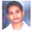
Label: man